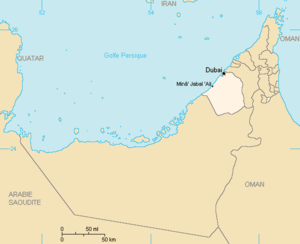
Dubaï ou Doubaï est un émirat des Émirats arabes unis dont la capitale est la ville de Dubaï. Les habitants de l'émirat s'appellent les Dubaïotes ou Doubaïotes.